Dahomey

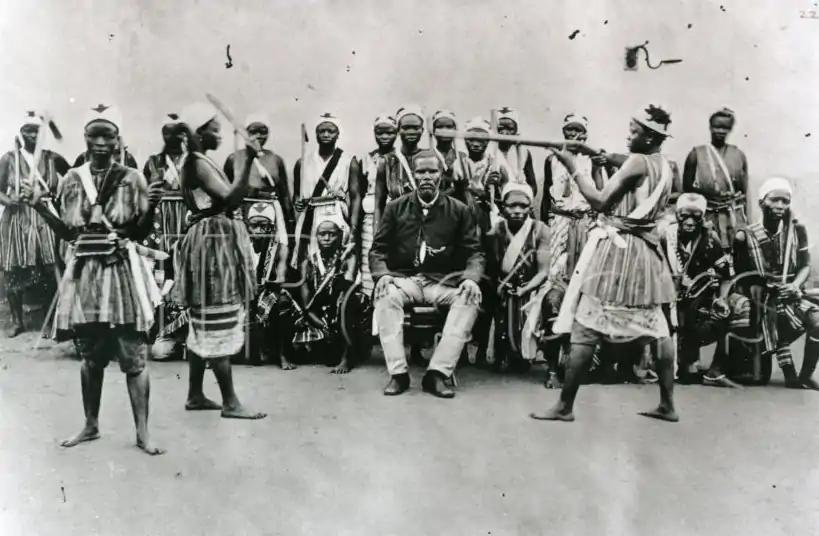
Dahomey female soldiers

In addition to being well trained, the Dahomey army under Agaja was also very well armed. The Dahomey army favored imported European weapons as opposed to traditional weapons. For example, they used European flintlock muskets in long-range combat and imported steel swords and cutlasses in close combat. The Dahomey army also possessed twenty-five cannons. By the late 19th century, Dahomey had a large arsenal of weapons. These included the Chassepot Dreyse, Mauser, Snider Enfield, Wanzel, Werndl, Peabody action, Winchester, Spencer, Albini, Robert Jones carbine, French musketoon 1882 and the Mitrailleuse Reffye 1867. Along with firearms, Dahomey employed mortars.